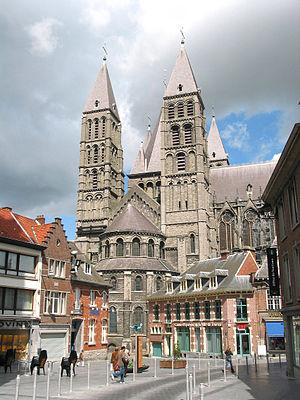
Tournai (Belgique), la cathédrale Notre-Dame (XII/XIIIe siècles).